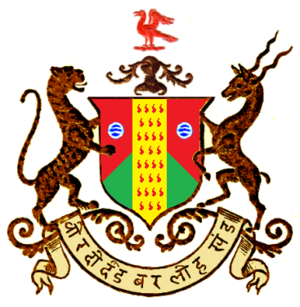
Bijawar est un ancien États princiers des Indes fondé au XVIIᵉ siècle par Bijai Singh, un raja Gond du Garha Mandla.